Jody Gooding

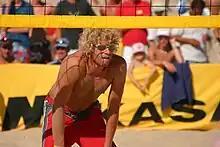
Jody Gooding, Sandbanks Classic

Jody Gooding is an ex-beach volleyball player for England and Great Britain who was the youngest-ever British champion.